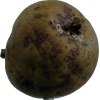
Label: pear